My Favorite Year (musical)

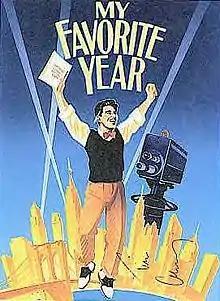
Original Production Poster

My Favorite Year is a musical with a book by Joseph Dougherty, music by Stephen Flaherty, and lyrics by Lynn Ahrens. It is based on the 1982 film of the same name.